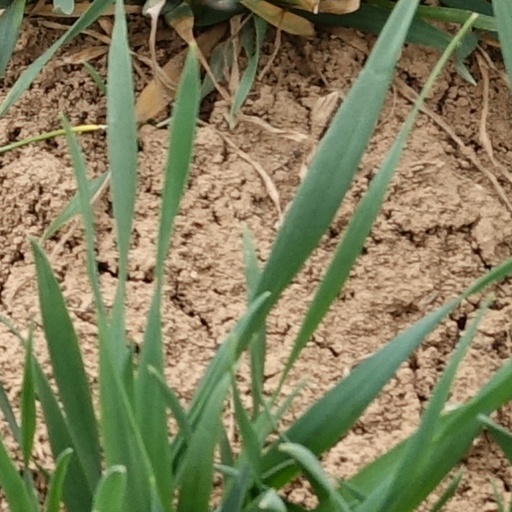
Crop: wheat